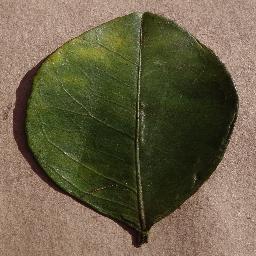
Label: Orange___Haunglongbing_(Citrus_greening)